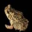
Label: frog